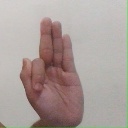
अक्षर: फ